Heiji Monogatari Emaki

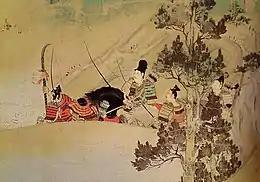
's men, allies of the clan, bring back 's head as a trophy ( scroll)

The third scroll, by , is kept at the Tokyo National Museum. Composed of four paintings and four portions of texts taken from chapter thirteen of "The Tale", it depicts another famous moment of the Heiji rebellion: the escape of the young Emperor , disguised as a woman, followed by that of (wife of the late Emperor). Under the cover of night and with the help of his followers, his escort managed to escape the guards and to join in (his men however failed to bring back the , or sacred mirror). The final scenes offer a view of the stronghold and the splendour of their army as is stunned when he discovers the escape.